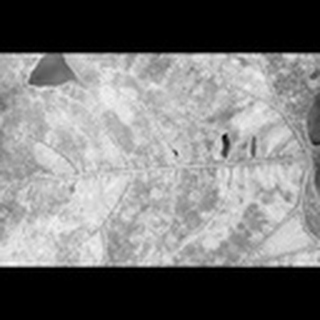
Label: cotton_powdery_mildew